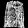
Label: Shirt